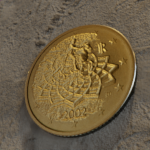
Coin value: 50cents
Country: it
Edition: standard